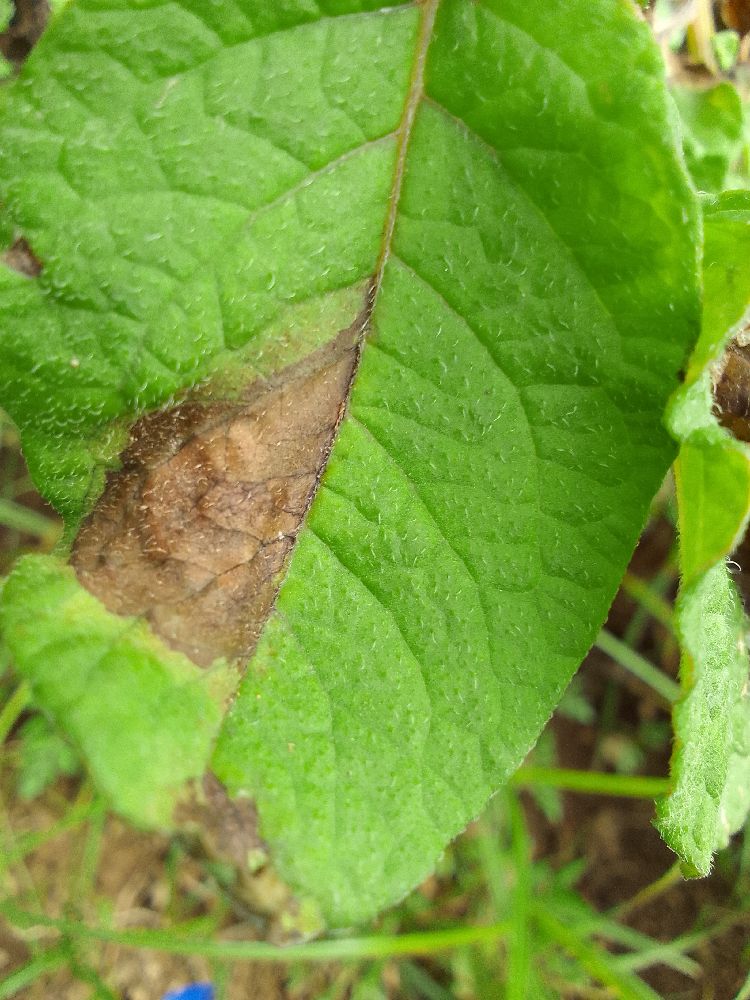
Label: Late blight